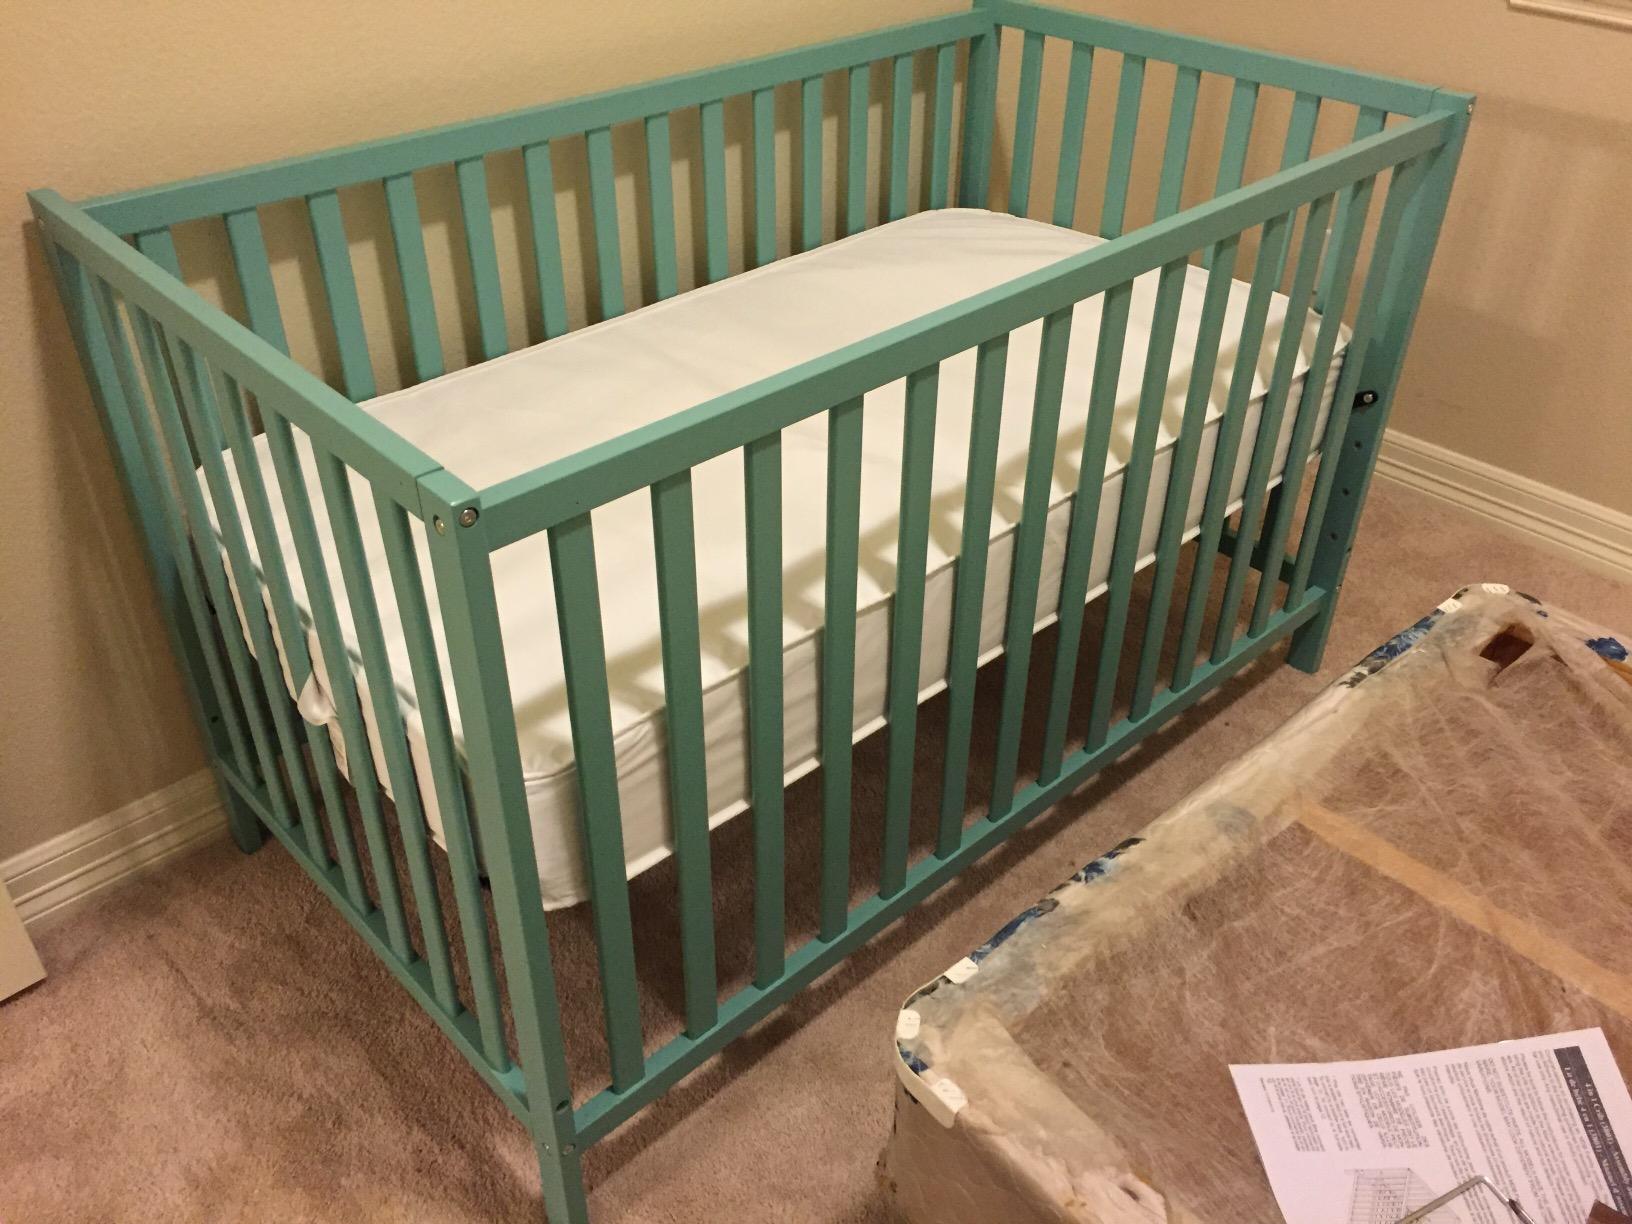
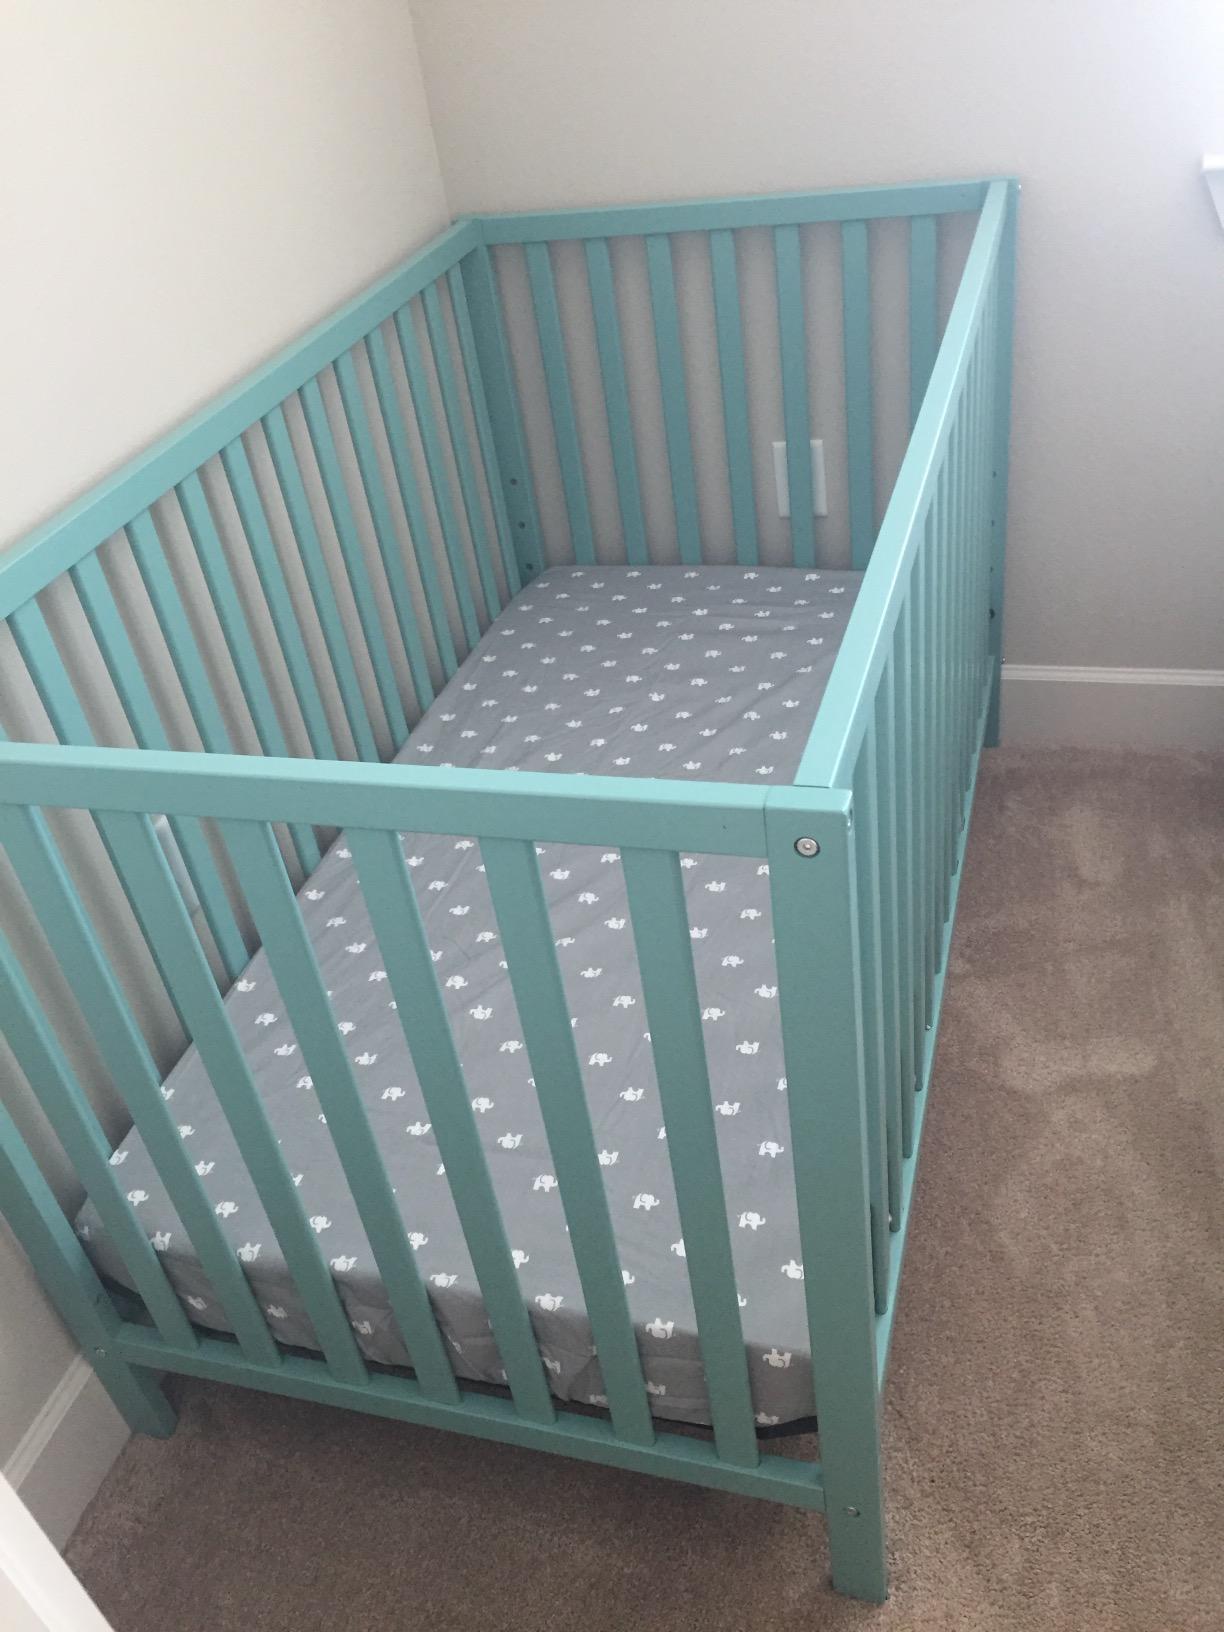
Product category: products_crib
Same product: yes